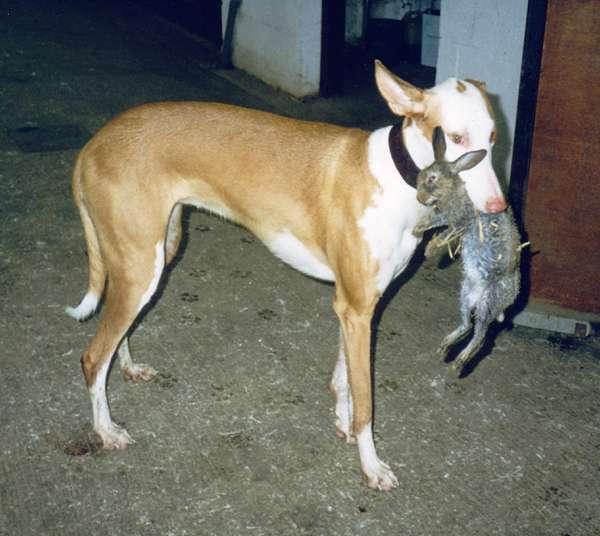
Ibizan_hound